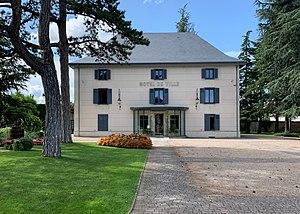
Mairie de Villette-d'Anthon (août 2019).